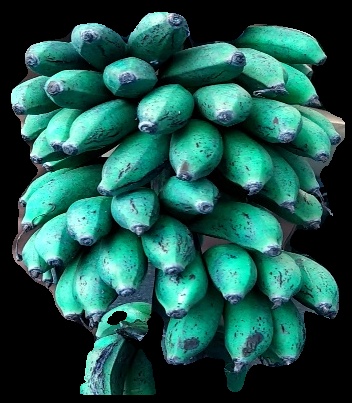
Variety: rasbale
Grade: grade3